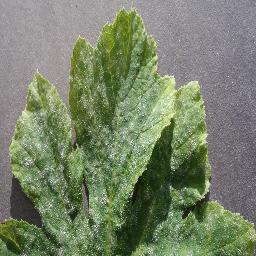
Label: Squash___Powdery_mildew